Isla del Sol

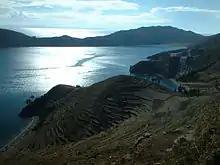
A view of the island

Isla del Sol (Spanish for "Island of the Sun") is an island in the southern part of Lake Titicaca. It is part of Bolivia, and specifically part of the La Paz Department. Geographically, the terrain is harsh; it is a rocky, hilly island with many eucalyptus trees. There are no motor vehicles or paved roads on the island. The main economic activity of the approximately 800 families on the island is farming, with fishing and tourism augmenting the subsistence economy. Of the several villages, Yumani and Challapampa are the largest.